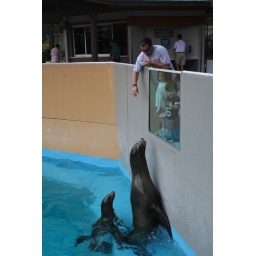
You can see the kids in the glass window there.